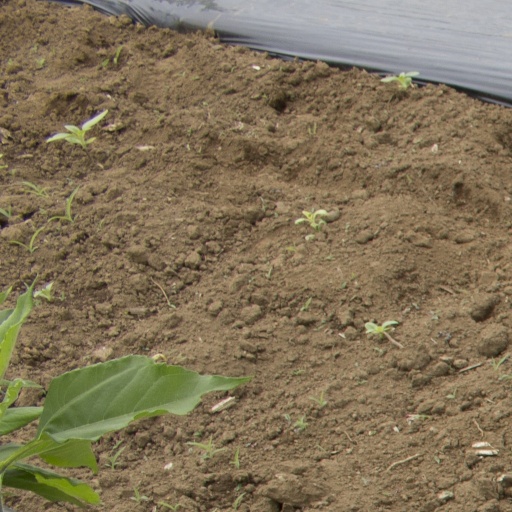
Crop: Jerusalem artichoke